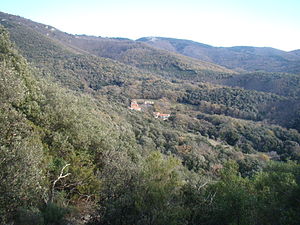
L'Albère
L'Albère og Saint-Jean
L'Albère og Saint-Jean
L'Albère er en kommune i departementet Pyrénées-Orientales i Sydfrankrig med to små landsbyer Saint-Martin i den sydlige del og Saint-Jean i den nordlige del.